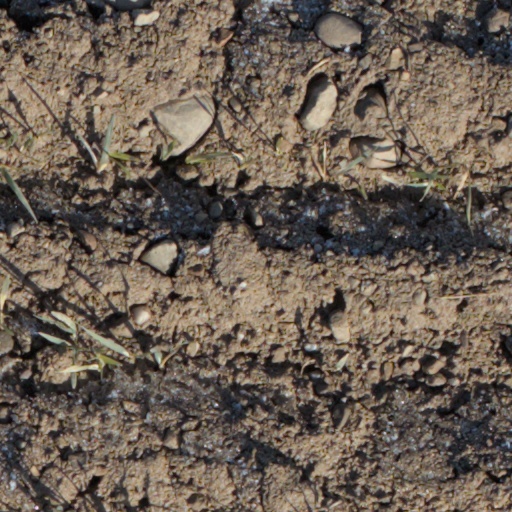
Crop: wheat